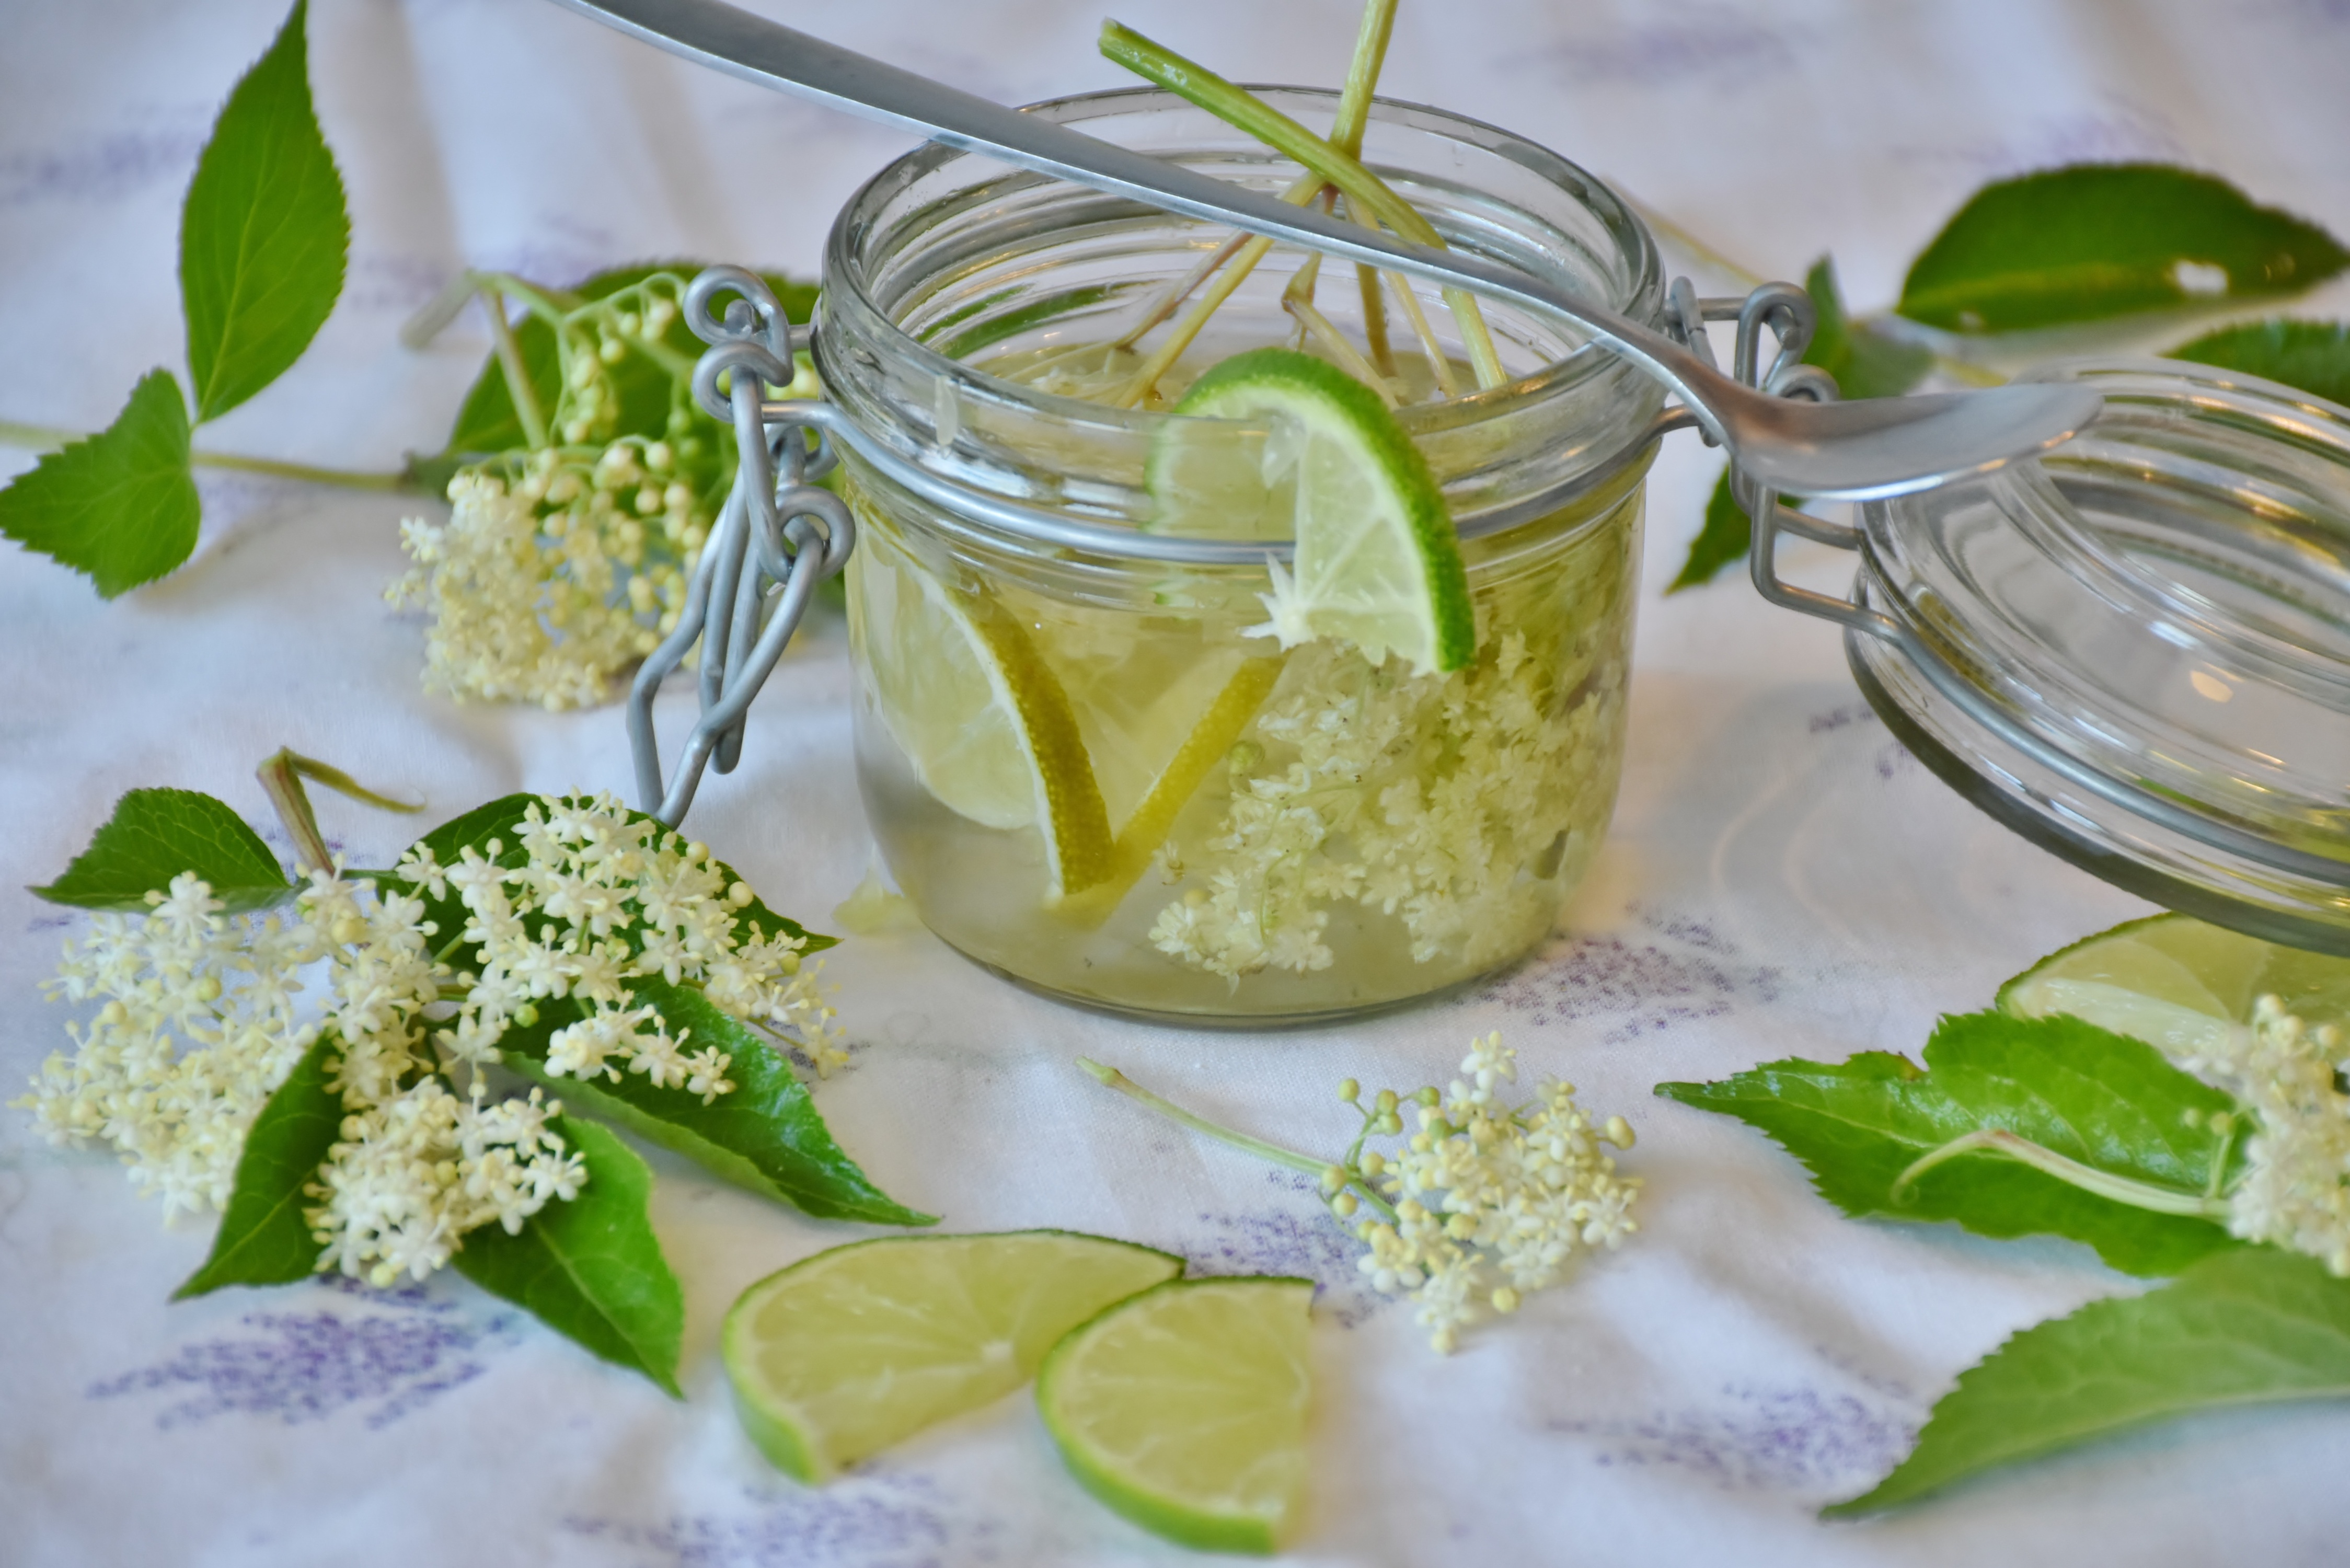
water, plant, fruit, glass, summer, dish, food, herb, produce, vegetable, drink, cuisine, syrup, heat, lemon, cocktail, mojito, lime, juice, elder, sugar, refreshment, thirst, vitamins, citrus, limone, flowering plant, thirst quencher, elderflower, fruit juice, land plant, key lime, mint julep